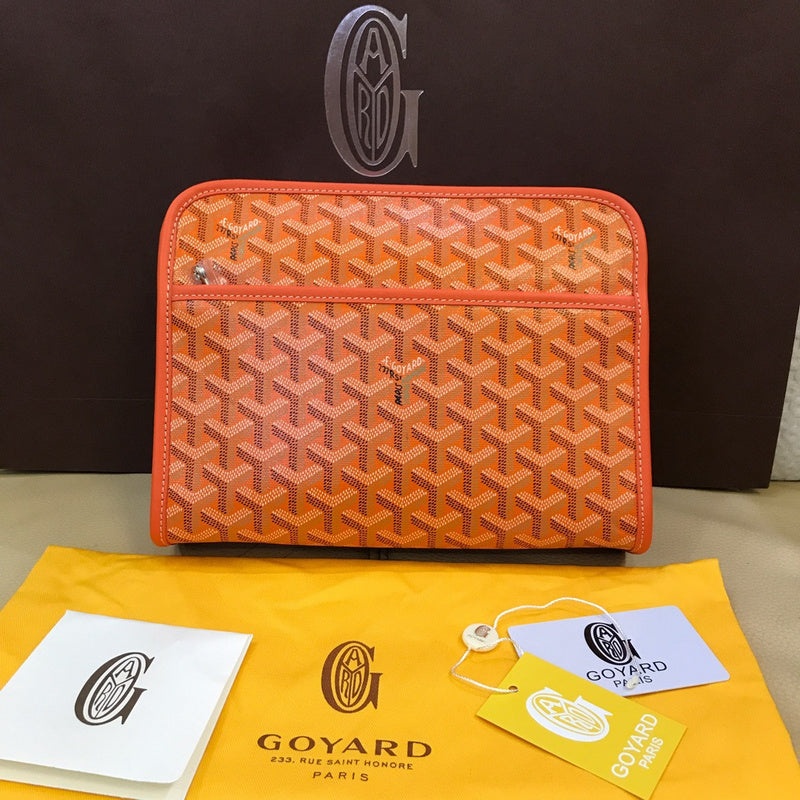
Fan - GOD Bags - 378
Brand: Aavyana Bags
Fan - GOD Bags - 378 A+ Excellent Quality; Contact us if you've any questions in your mind.
Category: Apparel & Accessories > Handbags, Wallets & Cases > Wallets & Money Clips > Card Cases